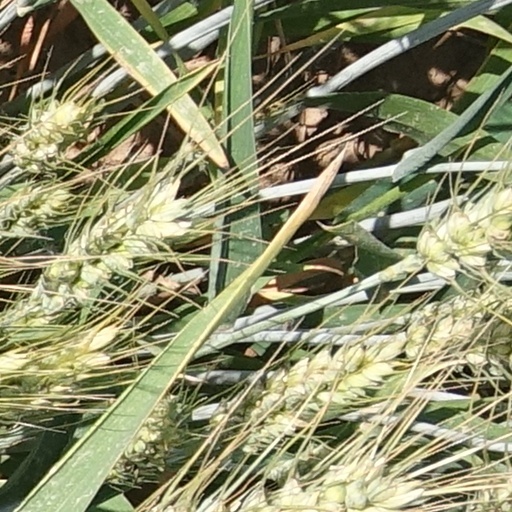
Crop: wheat